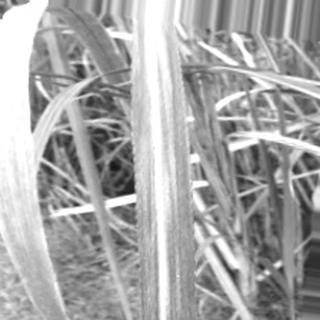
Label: sugarcane_bacterial_blight